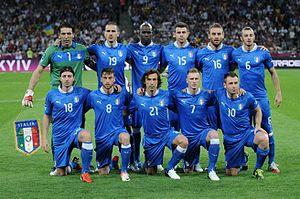
L'équipe d'Italie de football est la sélection de joueurs italiens représentant le pays lors des compétitions internationales de football masculin, sous l'égide de la Fédération italienne de football.
Cet article relate le parcours de l’équipe d'Italie de football lors du Championnat d'Europe de football 2012 organisé en Pologne et en Ukraine du 8 juin au 1ᵉʳ juillet 2012.